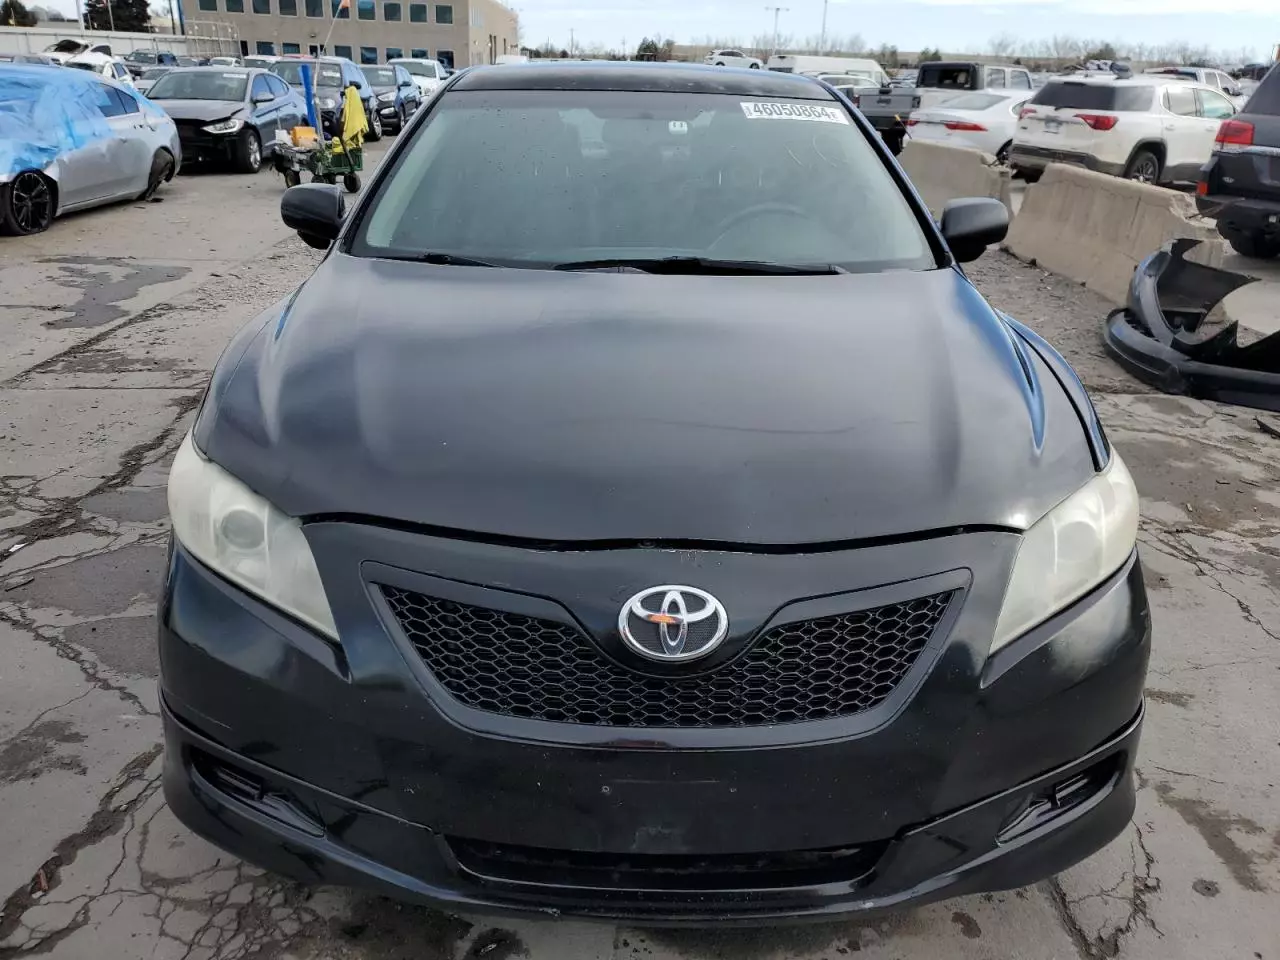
Aucun dommage détecté.
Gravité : aucun